Answer in natural language. Where is blue square wall painting (marked A) with respect to glass metal tv stand (marked B)? Choose between the following options: left or right
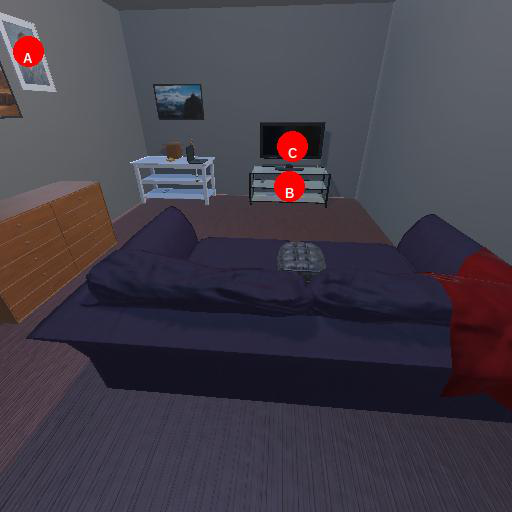
<answer>left</answer>